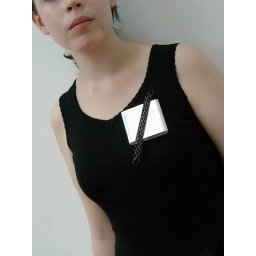
Handmade silver brooch. Fabricated with textured and oxidised sheet silver. Inspired by the ancient art of paper crafts, origami